Wellington

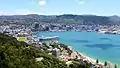
Wellington City Centre and harbour from Mount Victoria

Steps towards European settlement in the area began in 1839, when Colonel William Wakefield arrived to purchase land for the New Zealand Company to sell to prospective British settlers. Prior to this time, the Māori inhabitants had had contact with Pākehā whalers and traders.